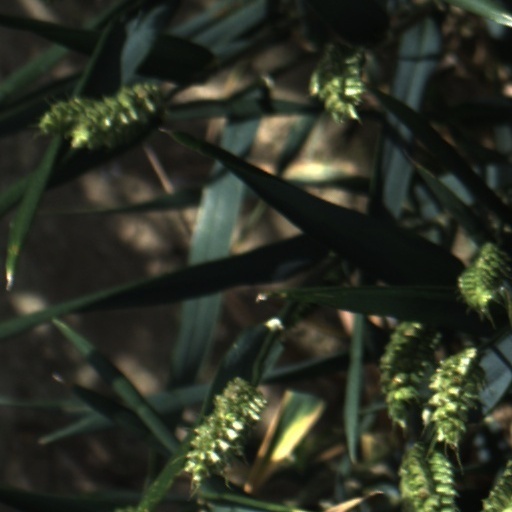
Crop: wheat